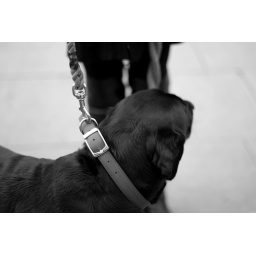
random dog in black and white.